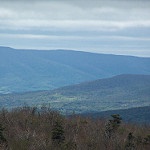
Scene: Outdoor